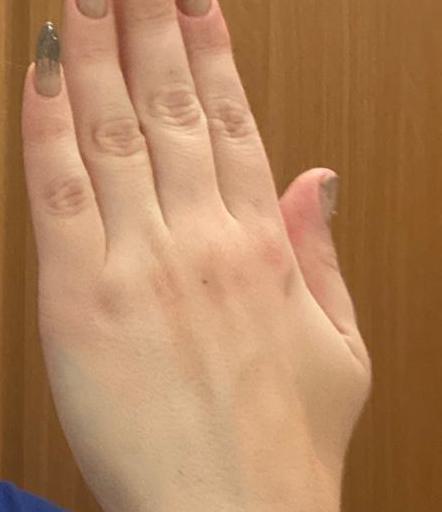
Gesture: stop_inverted